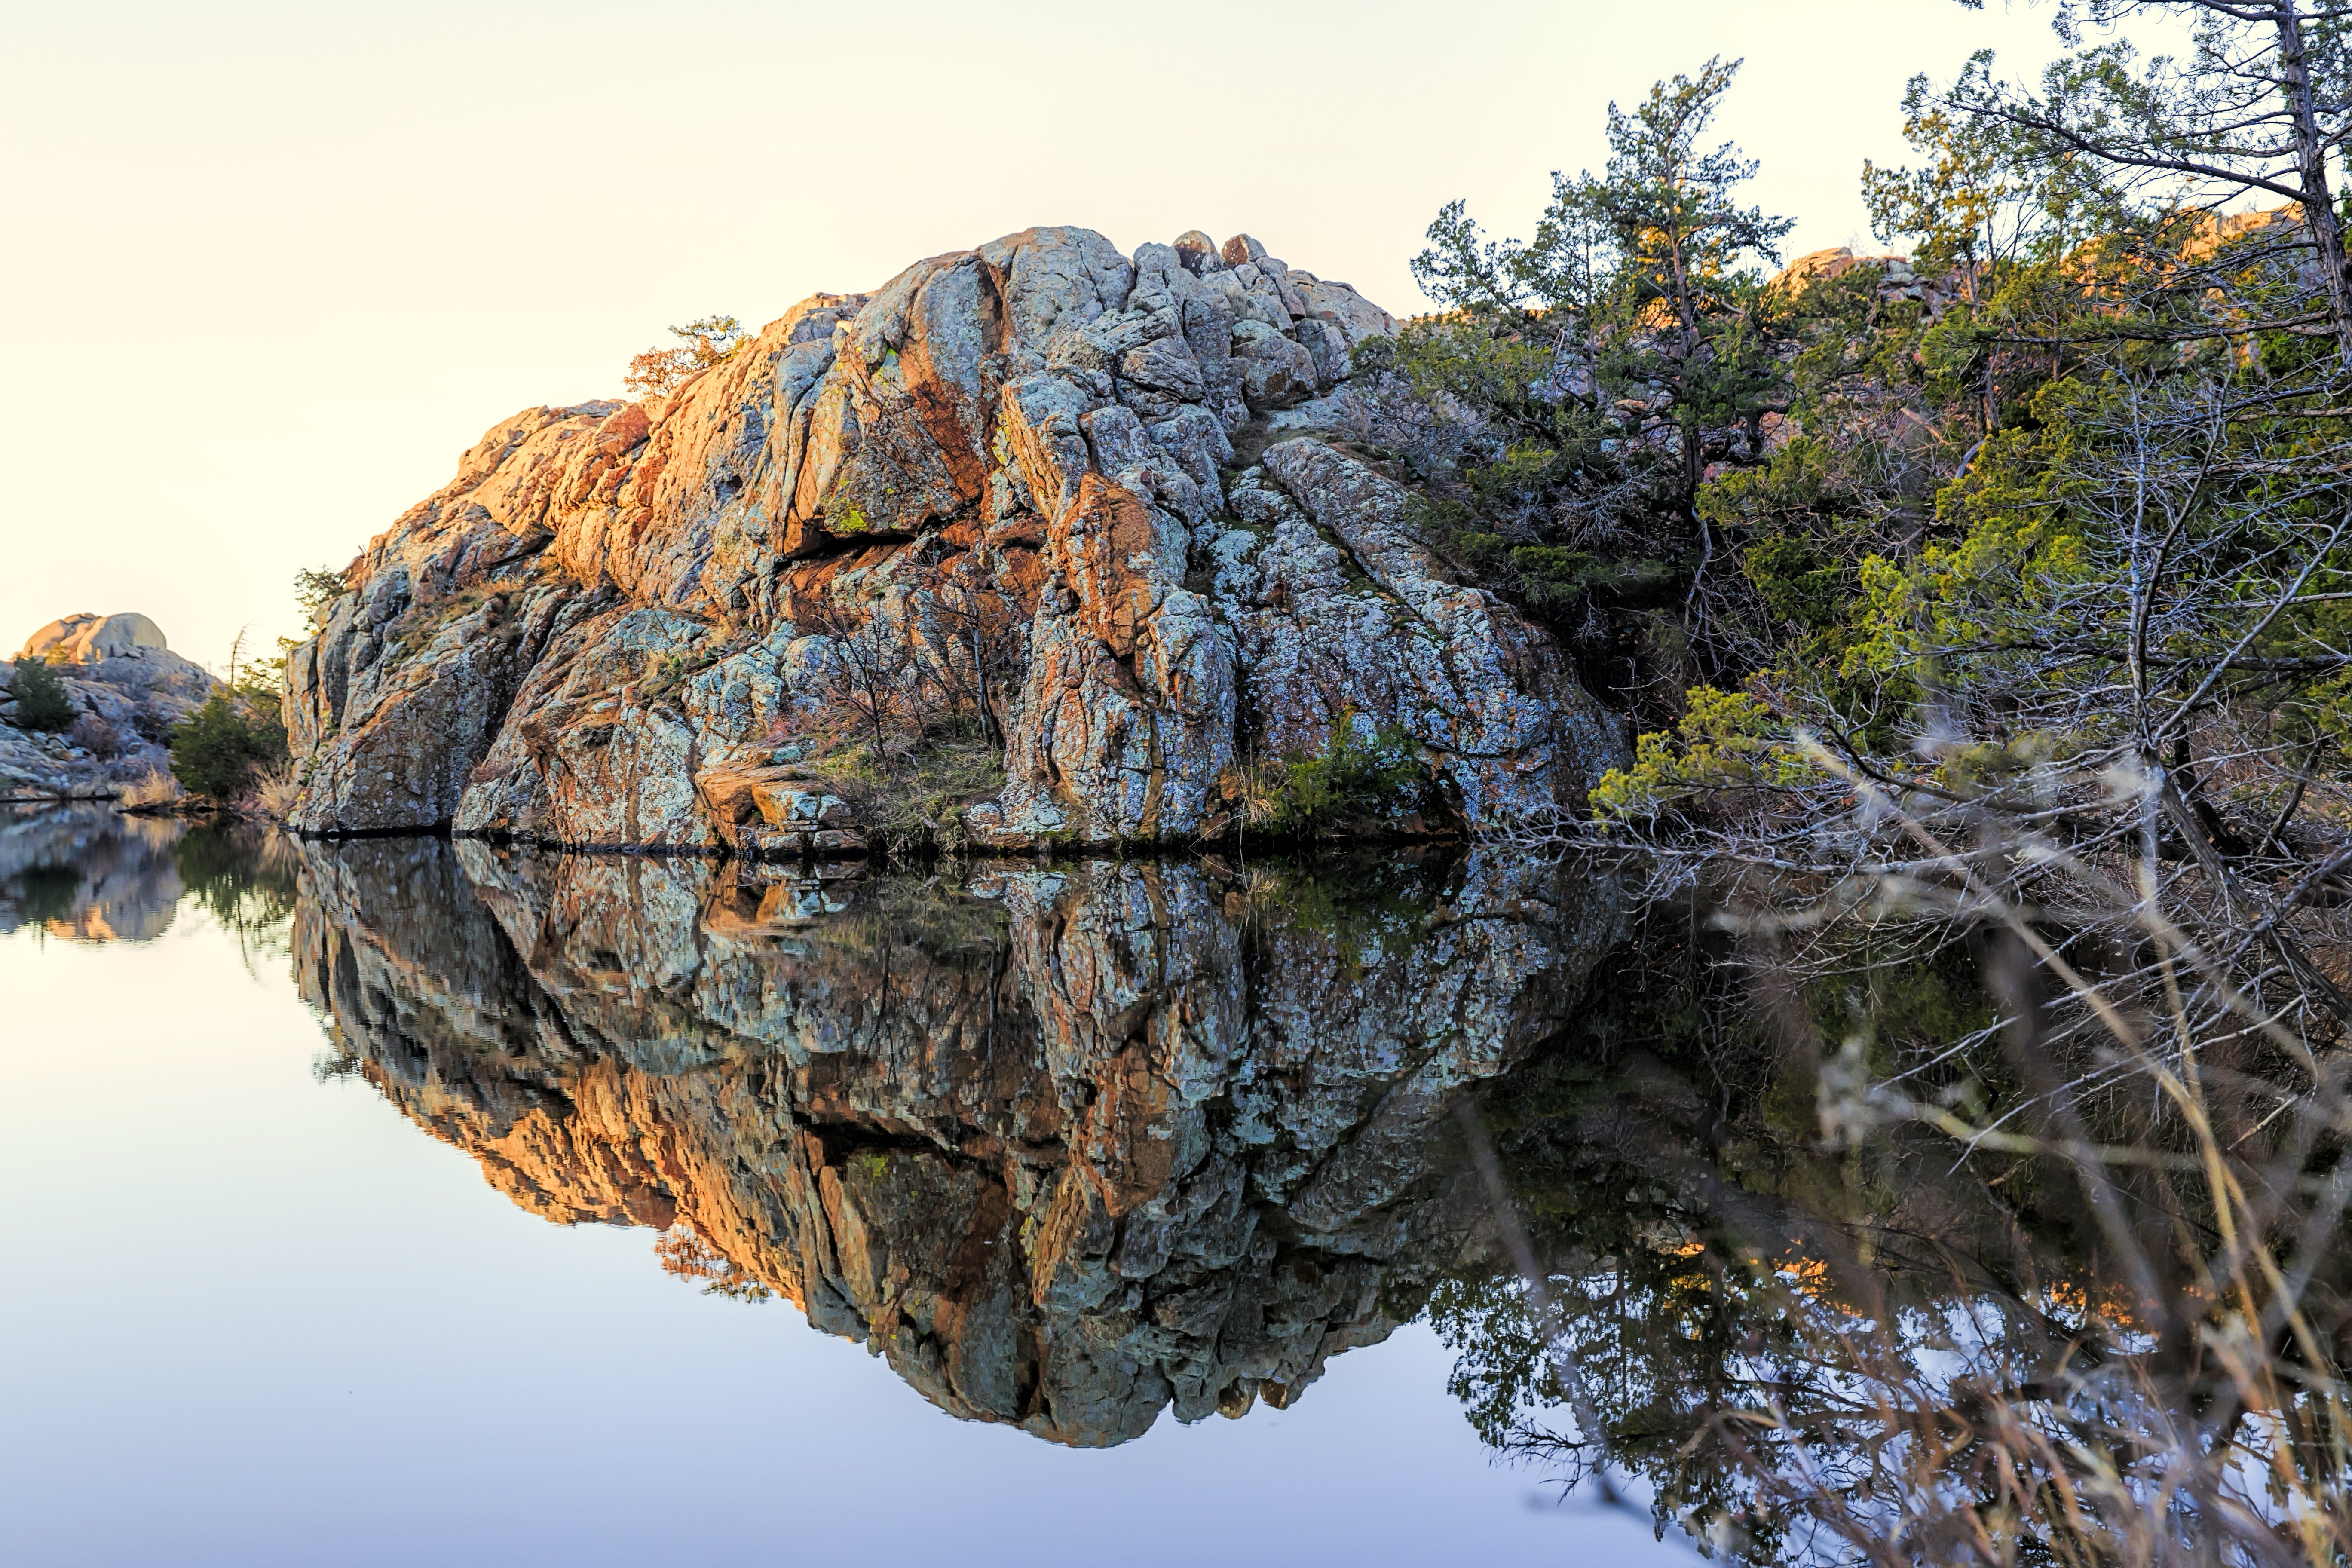
sea, tree, nature, rock, wilderness, mountain, formation, cliff, terrain, material, geology, oklahoma, larrysmith, wichitamountains, postoaklake